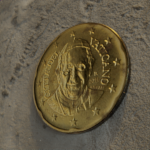
Coin value: 20cents
Country: va
Edition: 2016